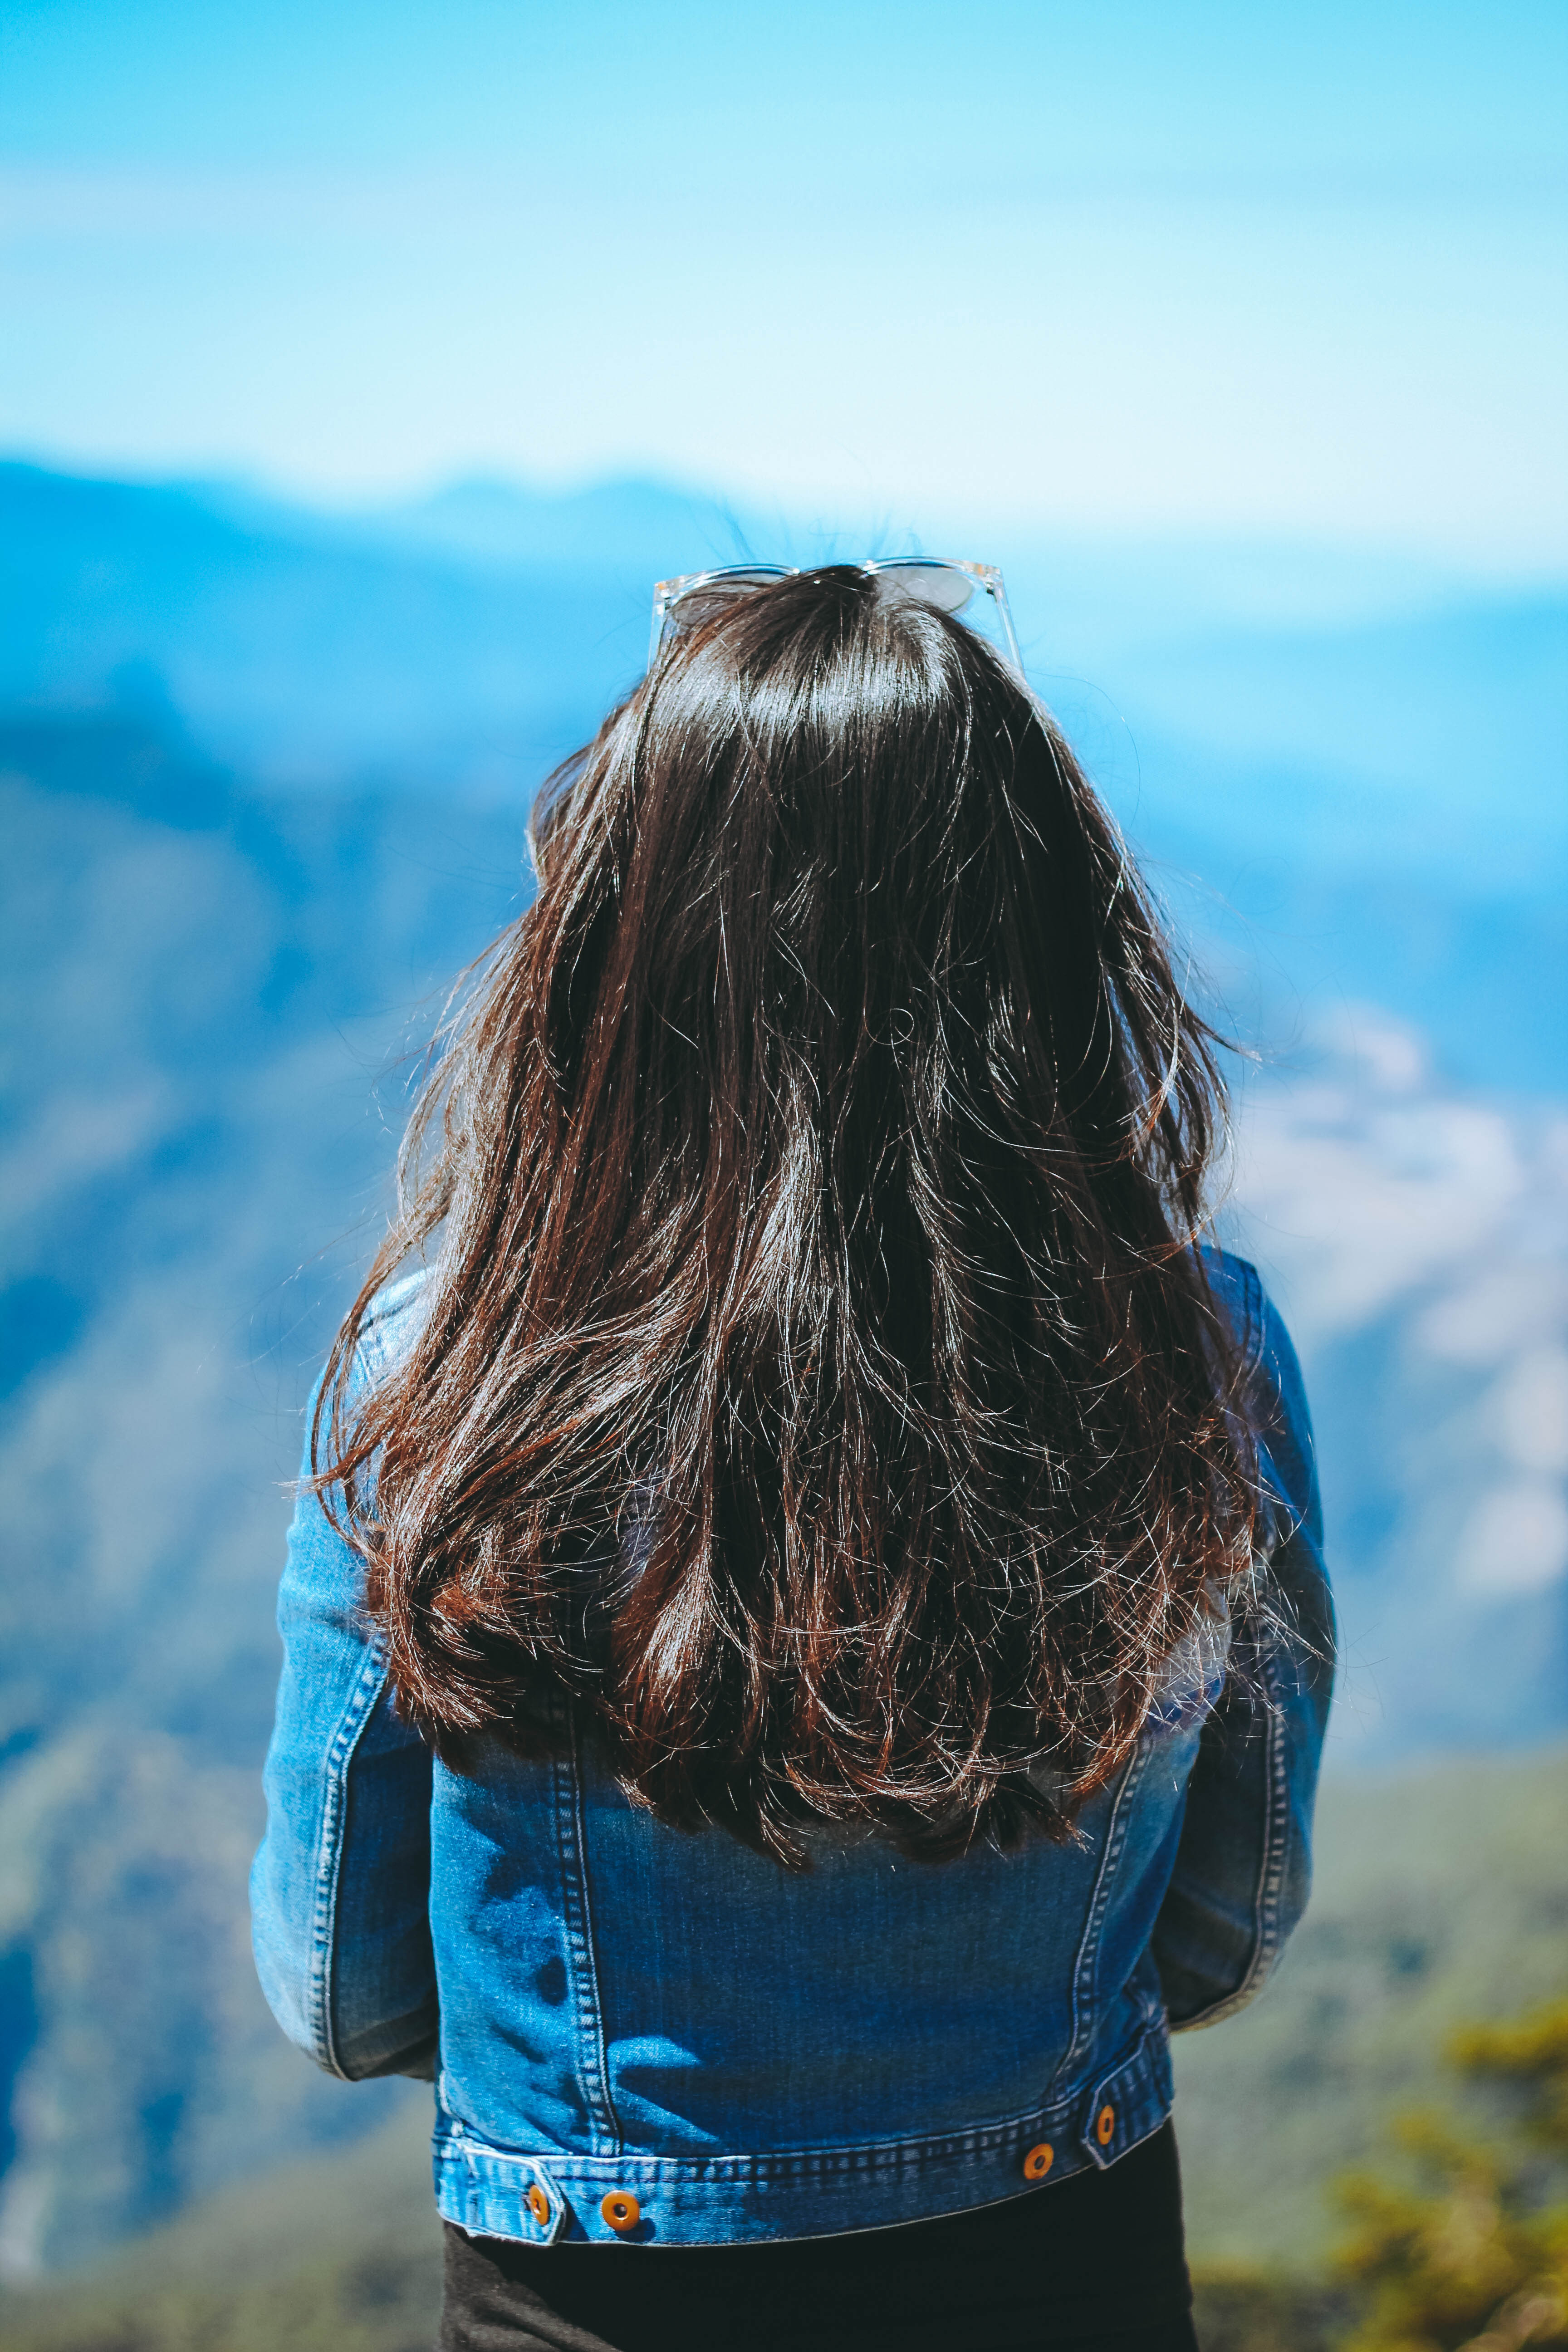
sea, coast, water, nature, rock, ocean, horizon, sky, girl, woman, hair, photography, sunlight, portrait, model, spring, blue, season, beauty, photo shoot